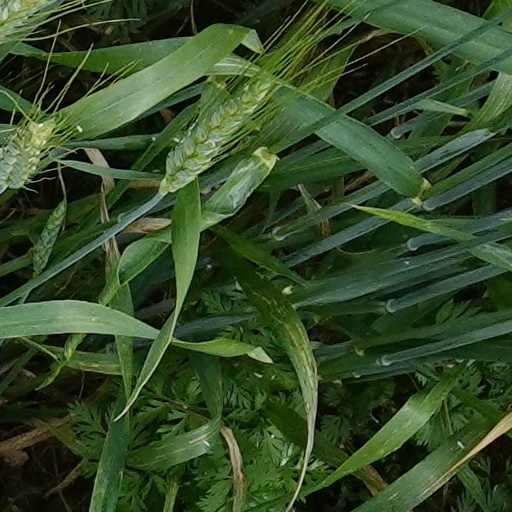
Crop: wheat